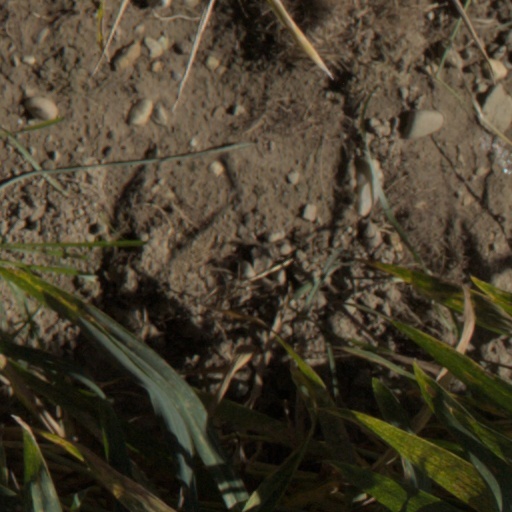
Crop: wheat